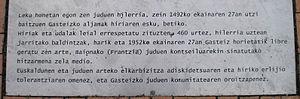
Judimendi est un quartier de la ville de Vitoria-Gasteiz en Pays basque dans la province d'Alava. Il comptait 6289 habitants en 2001. Il se limite au sud et à l'est avec le quartier de Santa Luzía, à l'ouest avec Babesgabeak et au nord avec le quartier Done Jakue.